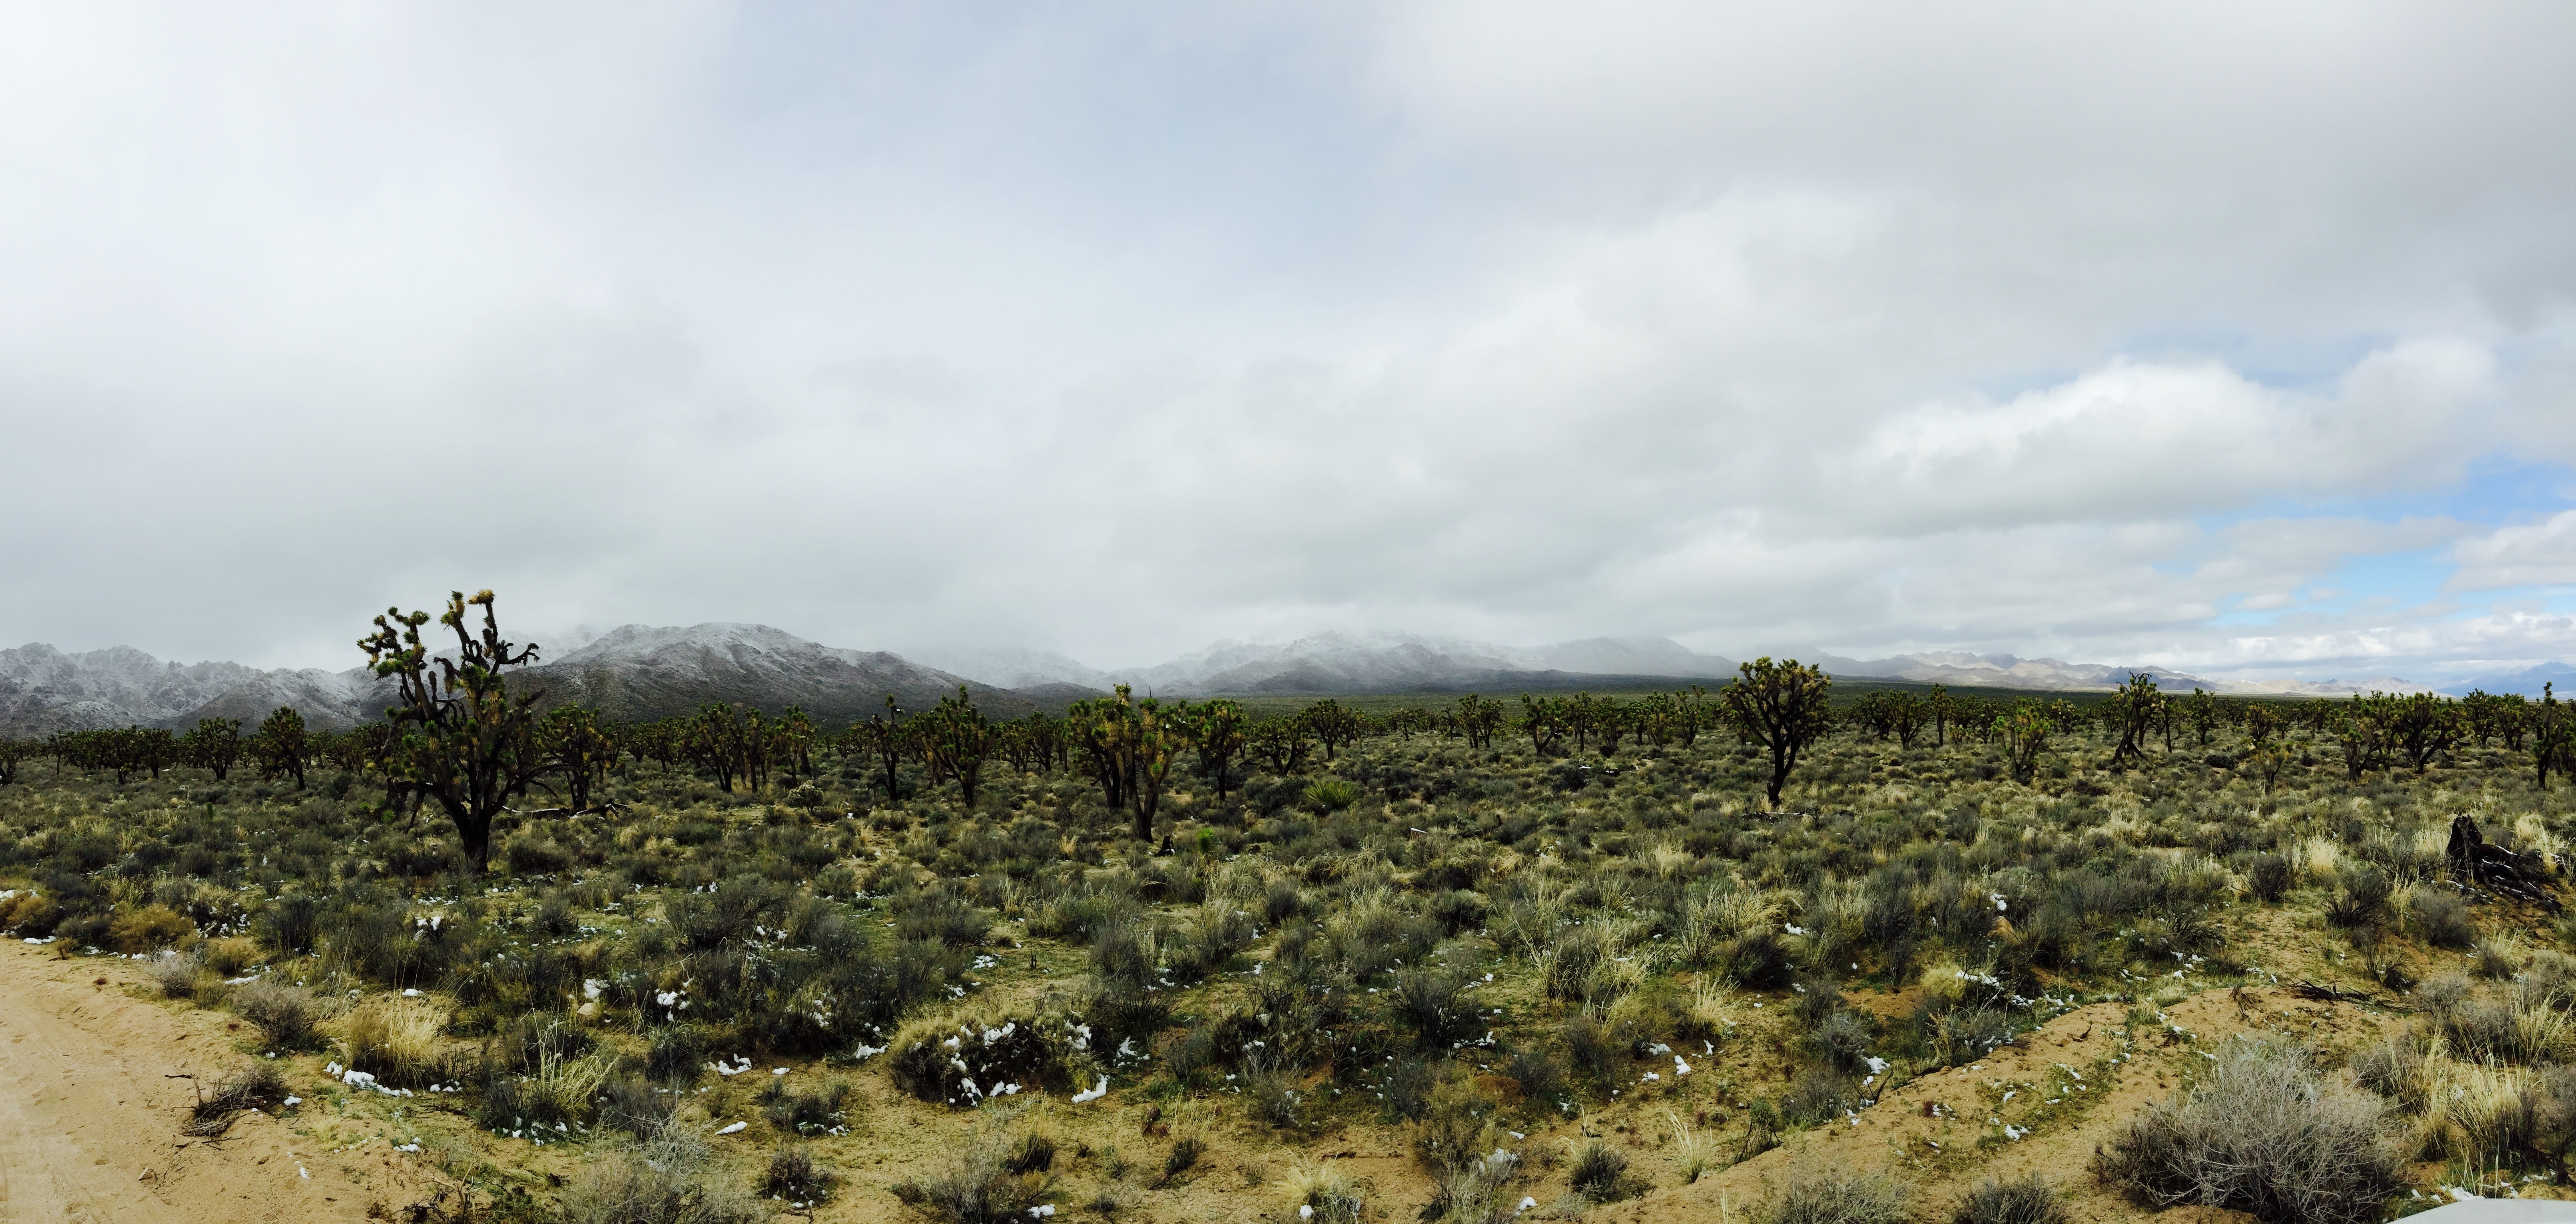
landscape, tree, nature, grass, horizon, wilderness, mountain, cloud, field, prairie, hill, desert, panorama, travel, dry, panoramic, scenic, scenery, agriculture, savanna, plain, desert landscape, outdoors, mountains, grassland, wetland, habitat, ecosystem, steppe, rural area, natural environment